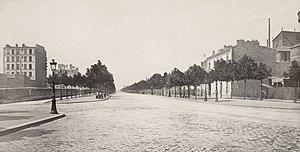
Le boulevard Arago est une voie située dans le quartier Croulebarbe du 13ᵉ et le quartier du Montparnasse du 14ᵉ arrondissement de Paris.